Fun slide

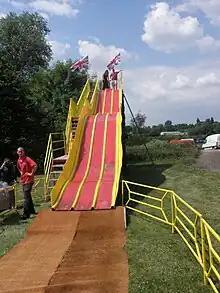
A fun slide at a carnival in the UK

A fun slide, also known as the astroglide slide, or cascade slide, is an amusement ride. A rider walks up the stairs to get to the top of this slide along with a mat. The rider places the mat on the slide, sits on the mat, and slides down the ride.